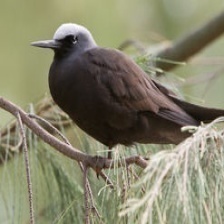
Species: BROWN NOODY
Scientific name: ANOUS STOLIDUS